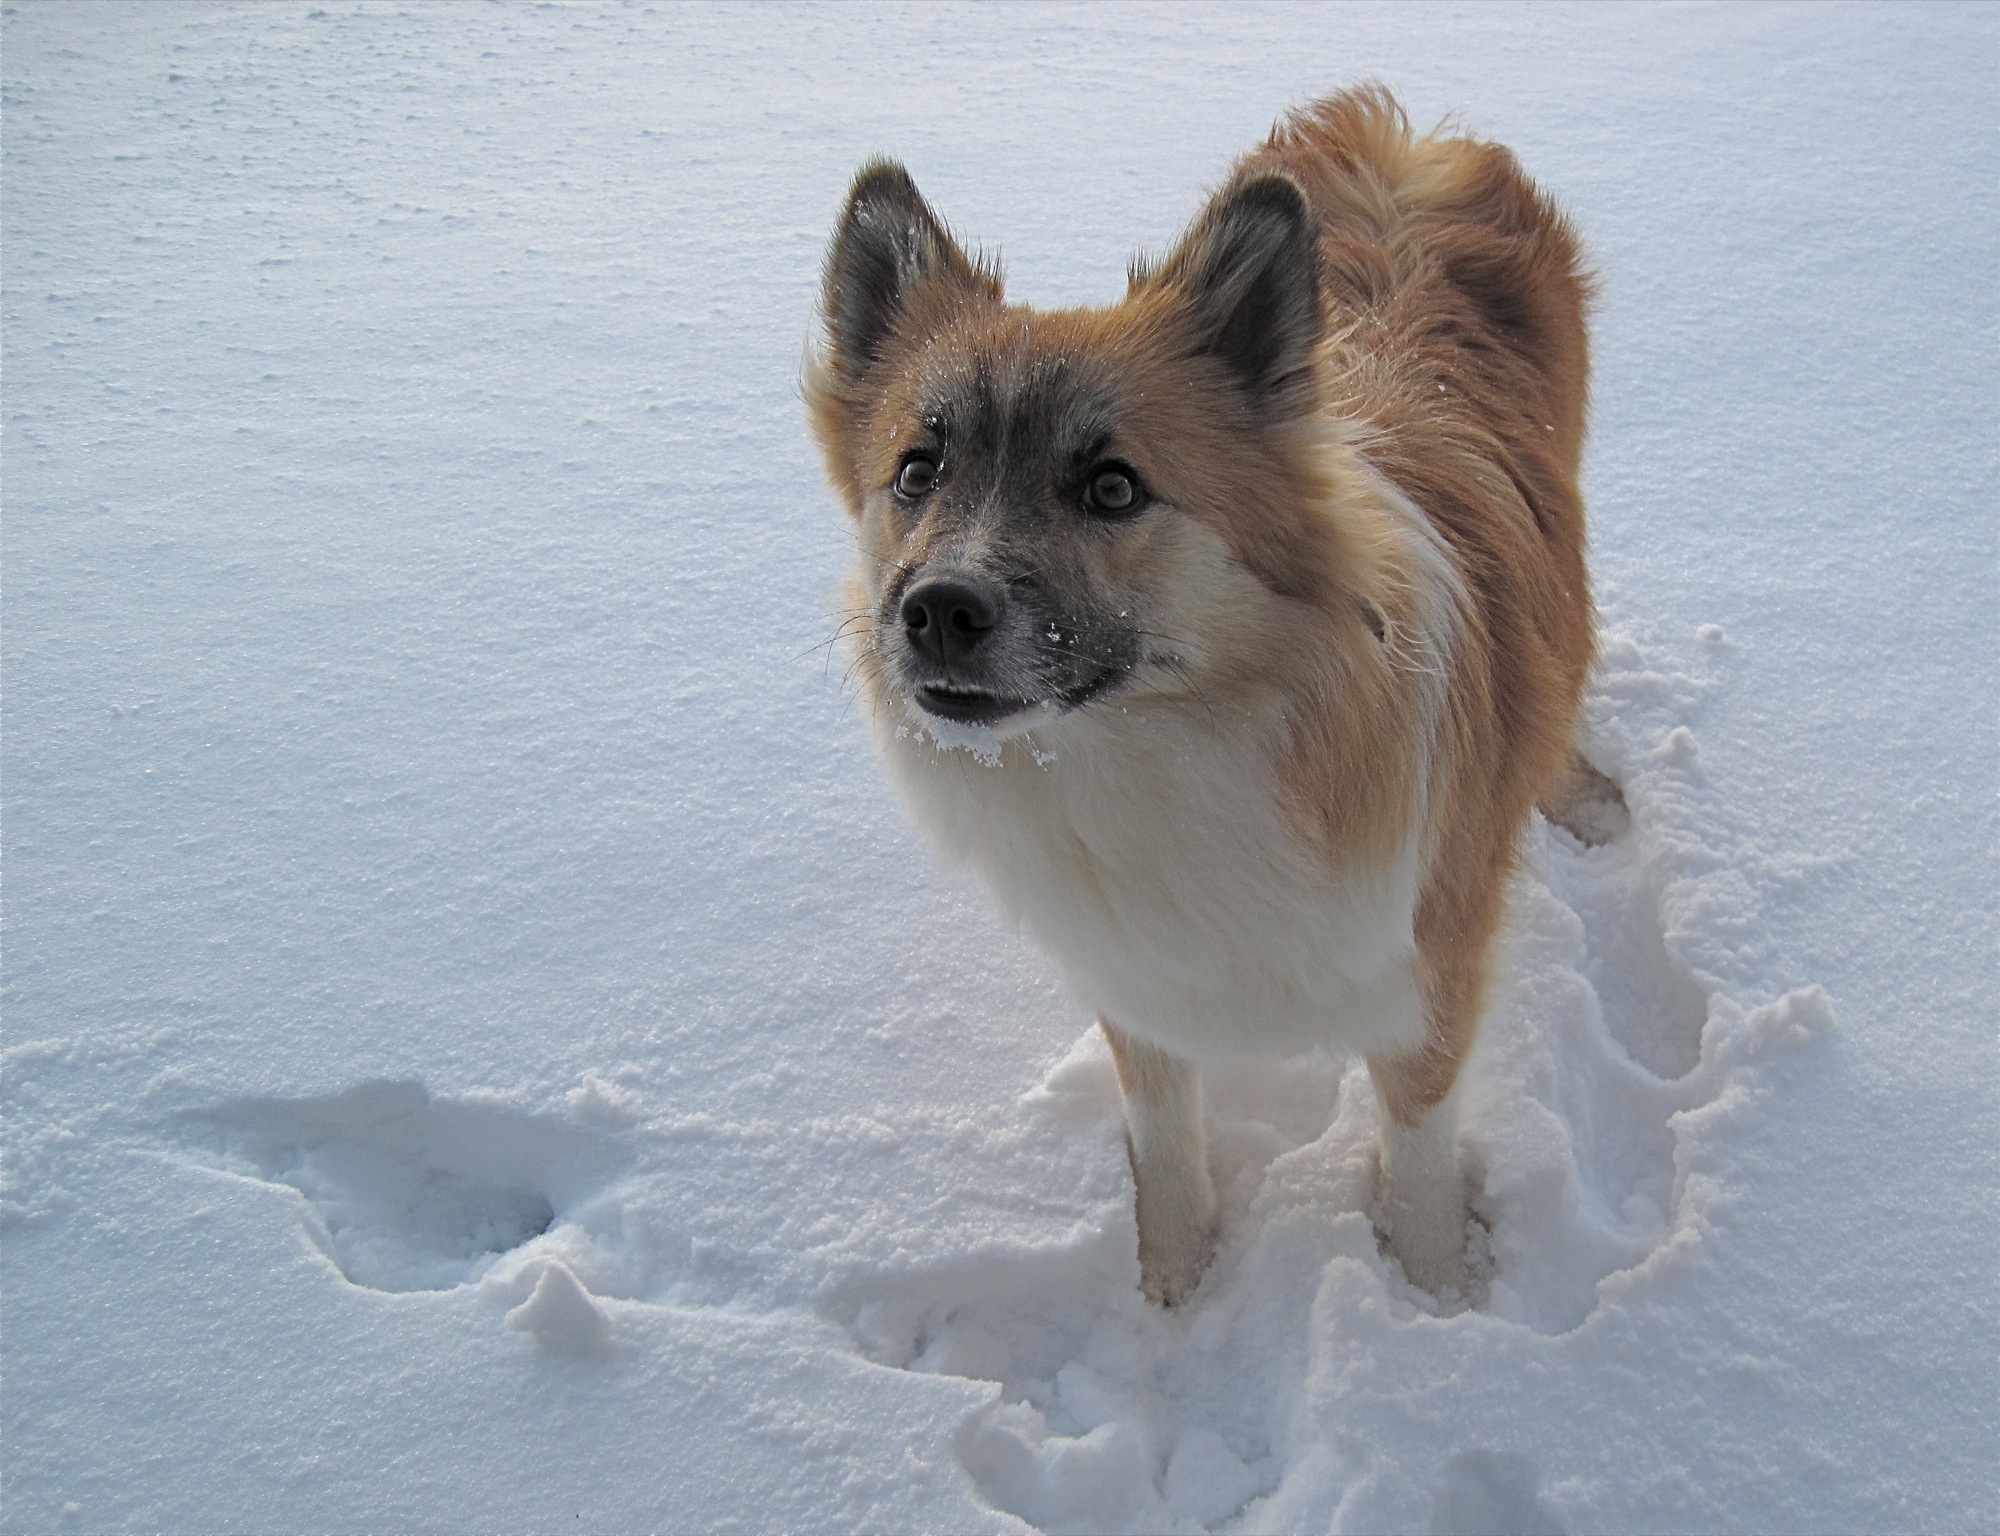
snow, winter, dog, mammal, iceland, vertebrate, dog breed, skinnhufa, skinna, dog like mammal, dog breed group, greenland dog, icelandic sheepdog, finnish spitz, norwegian lundehund, german spitz